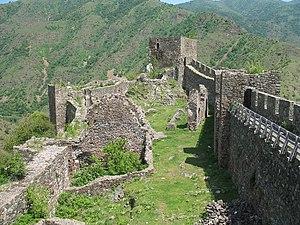
Maglič est un village de Serbie situé sur le territoire de la Ville de Kraljevo, district de Raška. Au recensement de 2011, il comptait 34 habitants.